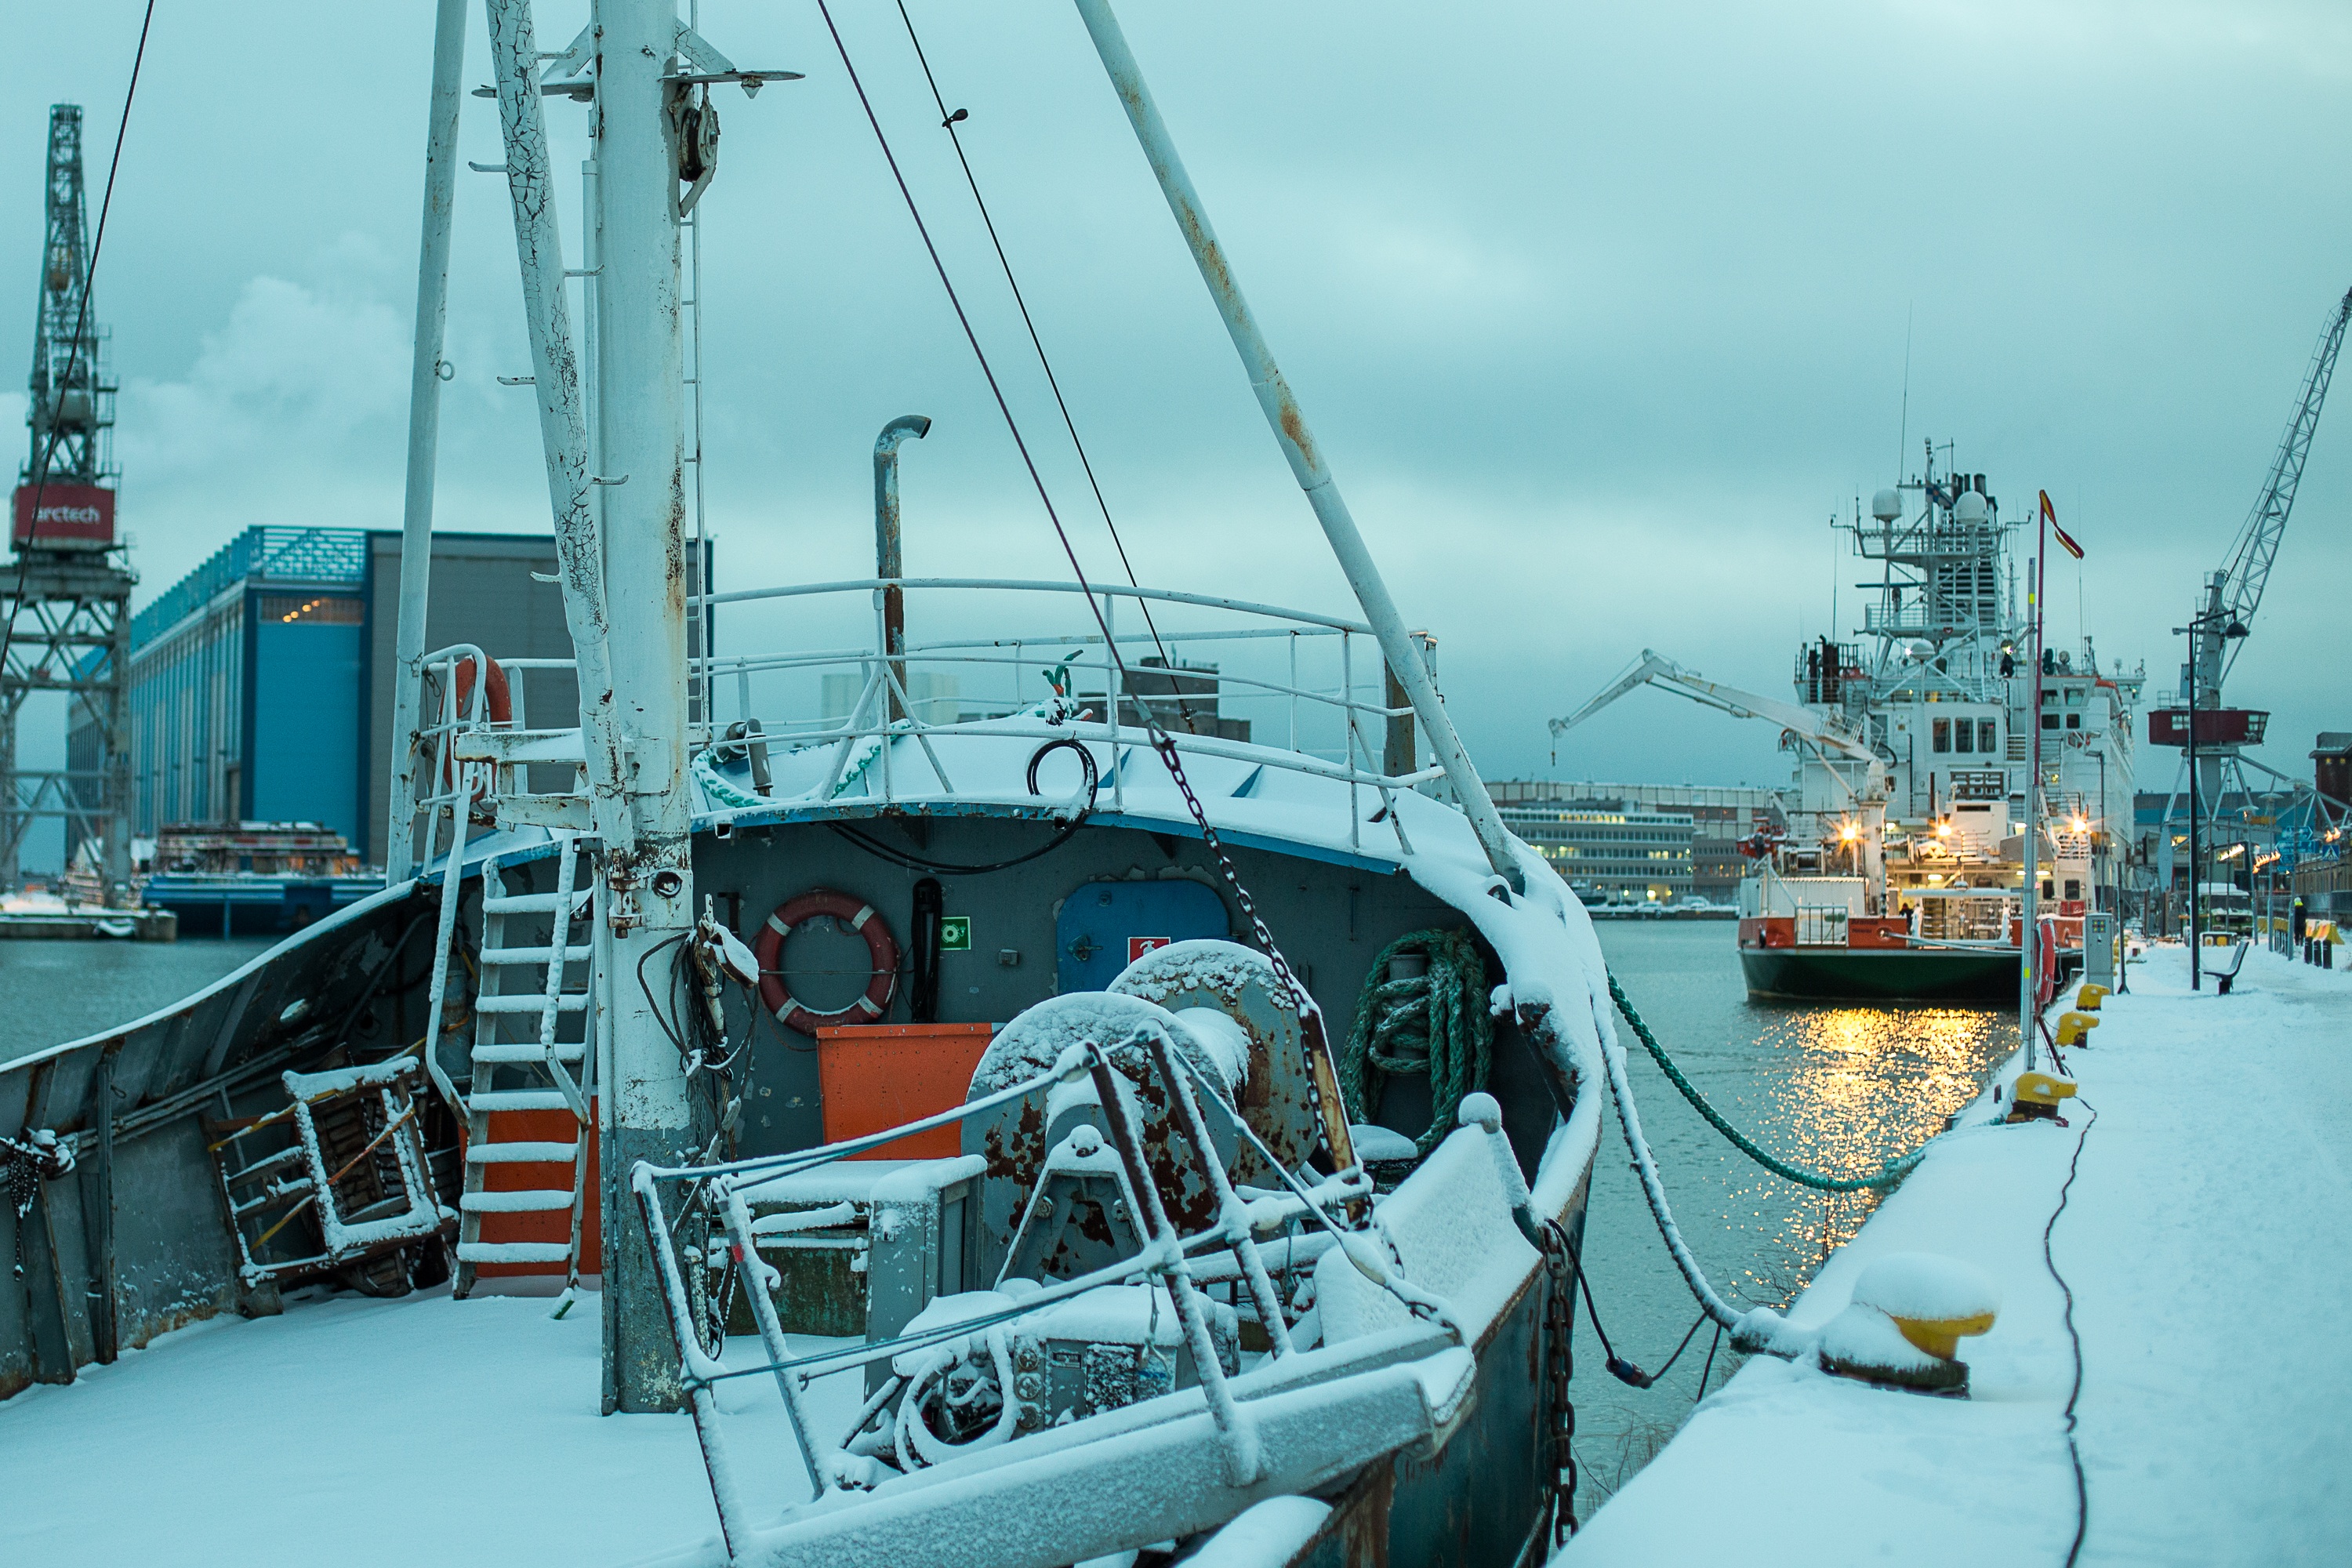
sea, dock, boat, ship, vehicle, mast, yacht, harbor, marina, watercraft, fishing vessel